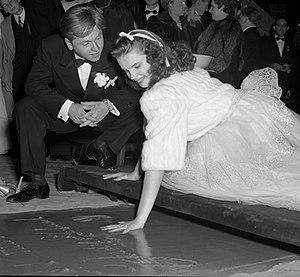
Le Grauman's Chinese Theatre, aujourd'hui TCL Chinese Theater, est une salle de cinéma située au 6928 Hollywood Boulevard, à Los Angeles en Californie. Situé le long du Walk of Fame, il est classé « Monument historique-culturel de Los Angeles » le 5 juin 1968 par le conseil municipal de Los Angeles.
Frances Ethel Gumm, dite Judy Garland, née le 10 juin 1922 à Grand Rapids et morte le 22 juin 1969 à Londres, est une actrice, chanteuse et danseuse américaine.